Answer in natural language. How many Dressers are visible in the scene? Choose between the following options: 0, 2, 3, 1 or 4
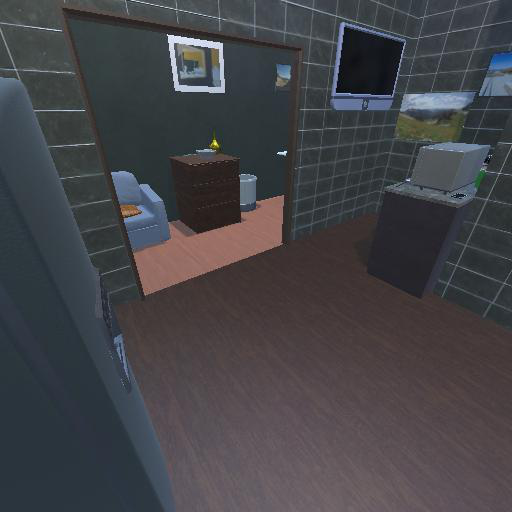
<answer>1</answer>